Serbia men's national basketball team

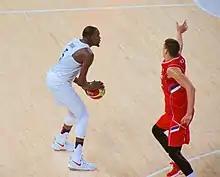
Nikola Jokić defending Kevin Durant at the 2016 Summer Olympics in Rio de Janeiro

After winning the 2016 Olympic Qualifying Tournament held in Belgrade, the national team won the silver medal at the 2016 Summer Olympics in Rio de Janeiro, losing in the final to the United States.